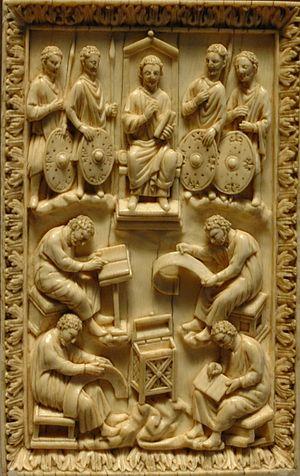
David dictant les Psaumes, plaque de reliure.
Le Trésor de la basilique de Saint-Denis était constitué d'un grand nombre de pièces d'orfèvrerie, culturelles ou historiques, rassemblées au cours de la longue histoire de la basilique. Ce trésor avait une importance particulière car il a été pendant la période de l'Ancien Régime le lieu de conservation des insignes royaux de la monarchie française. Dispersés ou détruits en grande partie à la Révolution française, certains de ses éléments préservés sont aujourd'hui conservés au musée du Louvre ou au département des monnaies, médailles et antiques de la Bibliothèque nationale de France.